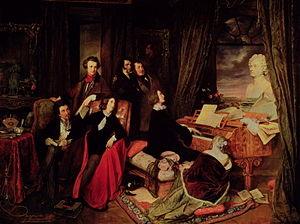
Franz Liszt est un compositeur, transcripteur et pianiste virtuose hongrois né le 22 octobre 1811 à Doborján, en Hongrie et mort le 31 juillet 1886 à Bayreuth, en Bavière.
Conrad Graf est un facteur de pianos autrichien-allemand. Ses pianos ont été utilisés, entre autres, par Beethoven, Schubert, Chopin et Clara Schumann.
Conrad Graf est un facteur de pianos autrichien-allemand. Ses pianos ont été utilisés, entre autres, par Beethoven, Schubert, Chopin et Clara Schumann.
Josef Danhauser est un peintre autrichien, l'un des représentants majeurs avec, entre autres, Ferdinand Georg Waldmüller, Peter Fendi, de la période Biedermeier.